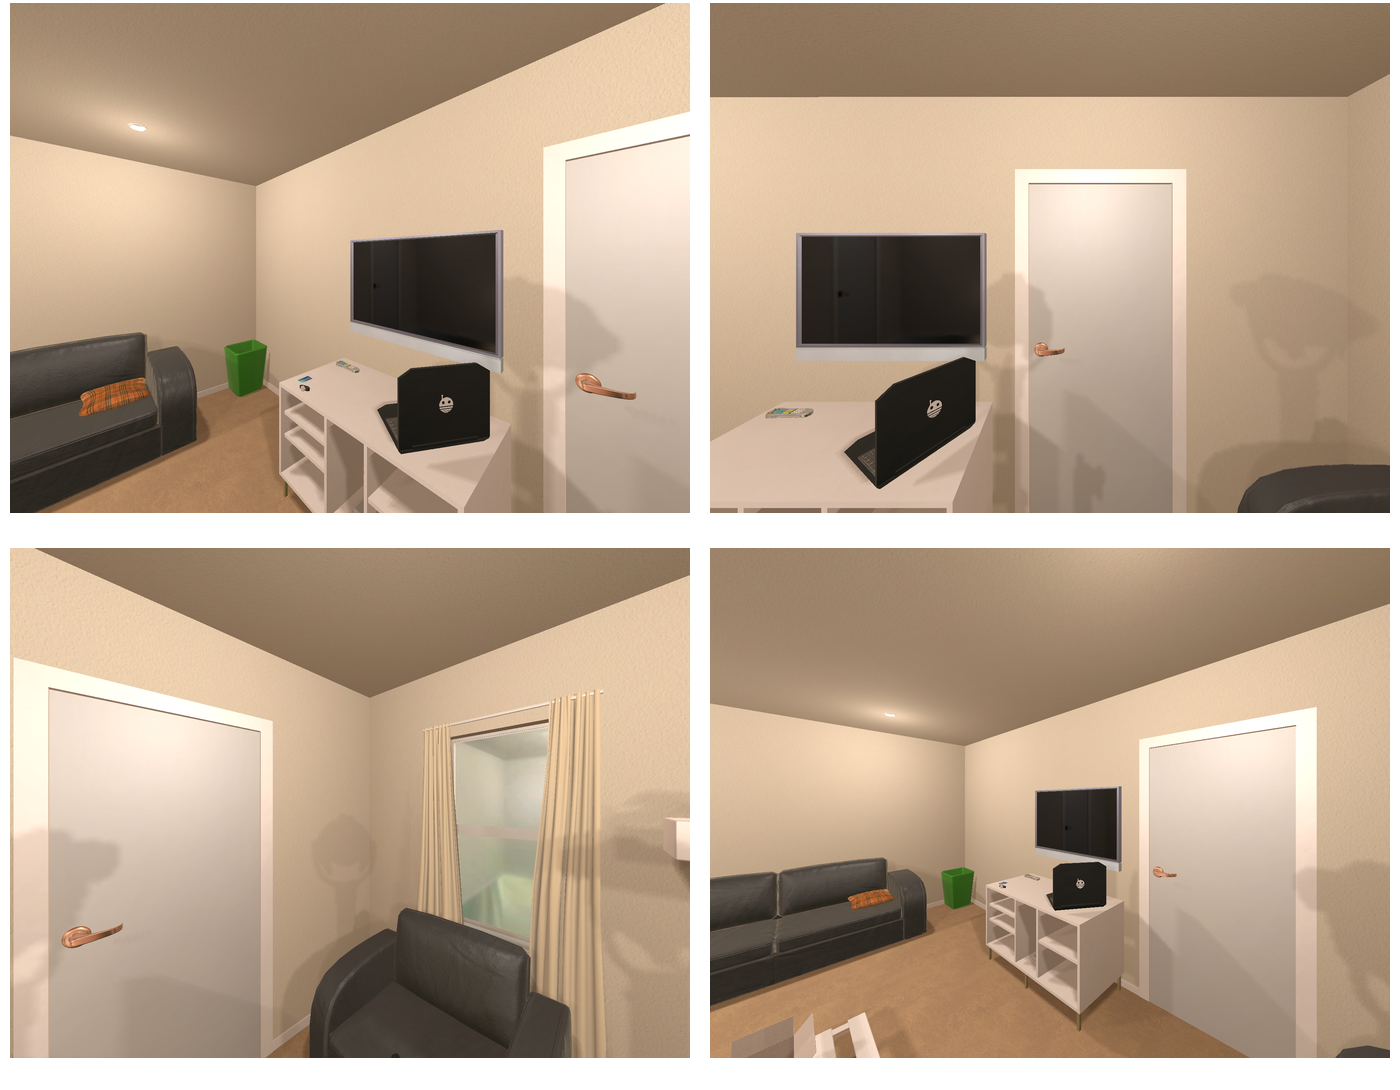Task instruction: Open the door.
Answer: {"task_instruction": "Open the door.", "nodes": ["door", "handle"], "edges": [{"functional_relationship": "openorclose", "object1": "handle", "object2": "door", "spatial_relations": ["in_front_of", "left_of", "lower_than"], "is_touching": true}], "action_type": "pull", "function_type": "open_close_control"}